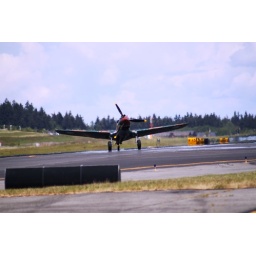
Flying Heritage Collection Fly Day May 22 2010 - Paul Allen's vintage airplane museum, many in flying order